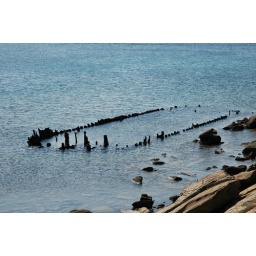
070928 1329 WFA Gallipoli, wrak van een lichter in West beach Harbour_